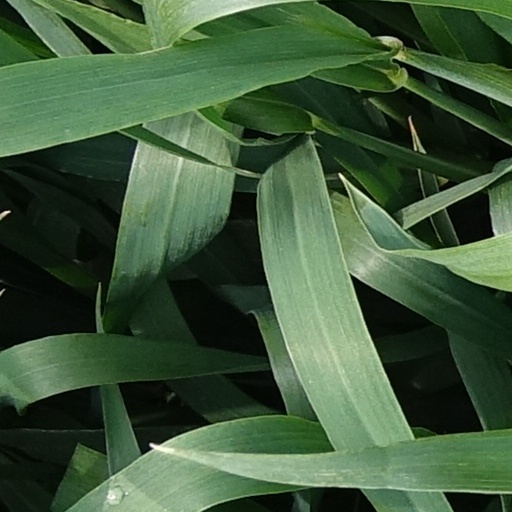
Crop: wheat